Colichemarde

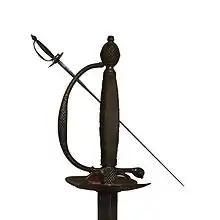
Two views of the same weapon.

The colichemarde blade configuration is sometimes credited to Graf von Königsmark (perhaps Otto Wilhelm Königsmarck), owing to the two names' similarity in pronunciation. The colichemarde appeared about 1680 and was popular during the next 40 years at the royal European courts. This sword appeared about the same time as the foil. However the foil was created for practicing fencing at court, while the colichemarde was intended for dueling. The widespread misapprehension that the colichemarde quickly ceased to be produced after 1720 dates to the opinion given by Sir Richard Burton in his "Book of the Sword" (1884). However, many securely dated colichemarde swords from as late as the 1770s can be found in collections. In fact, the colichemarde was popular during the Seven Years' War of 1756–1763.